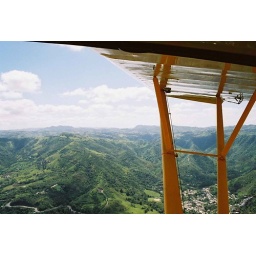
A shot taken while flying over the central mountain range of PR.